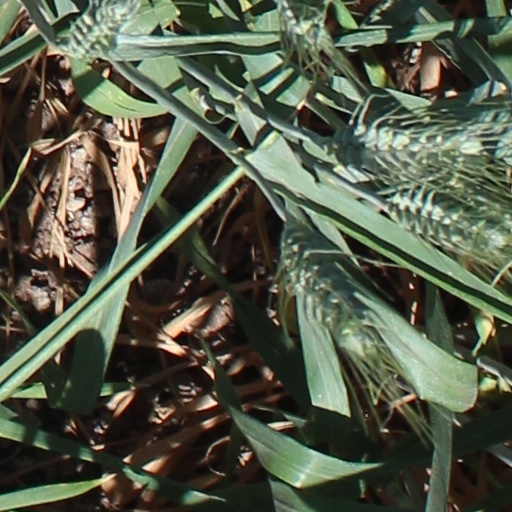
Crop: wheat